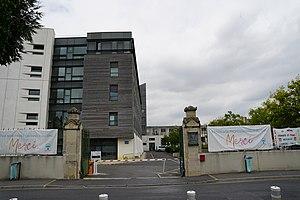
à Reims.
Le centre hospitalier universitaire de Reims est un centre hospitalier universitaire situé à Reims en France et qui dessert la région Champagne-Ardenne.
Le quartier Cernay Jamin - Jean Jaurès - Épinettes se situe au nord est de Reims.